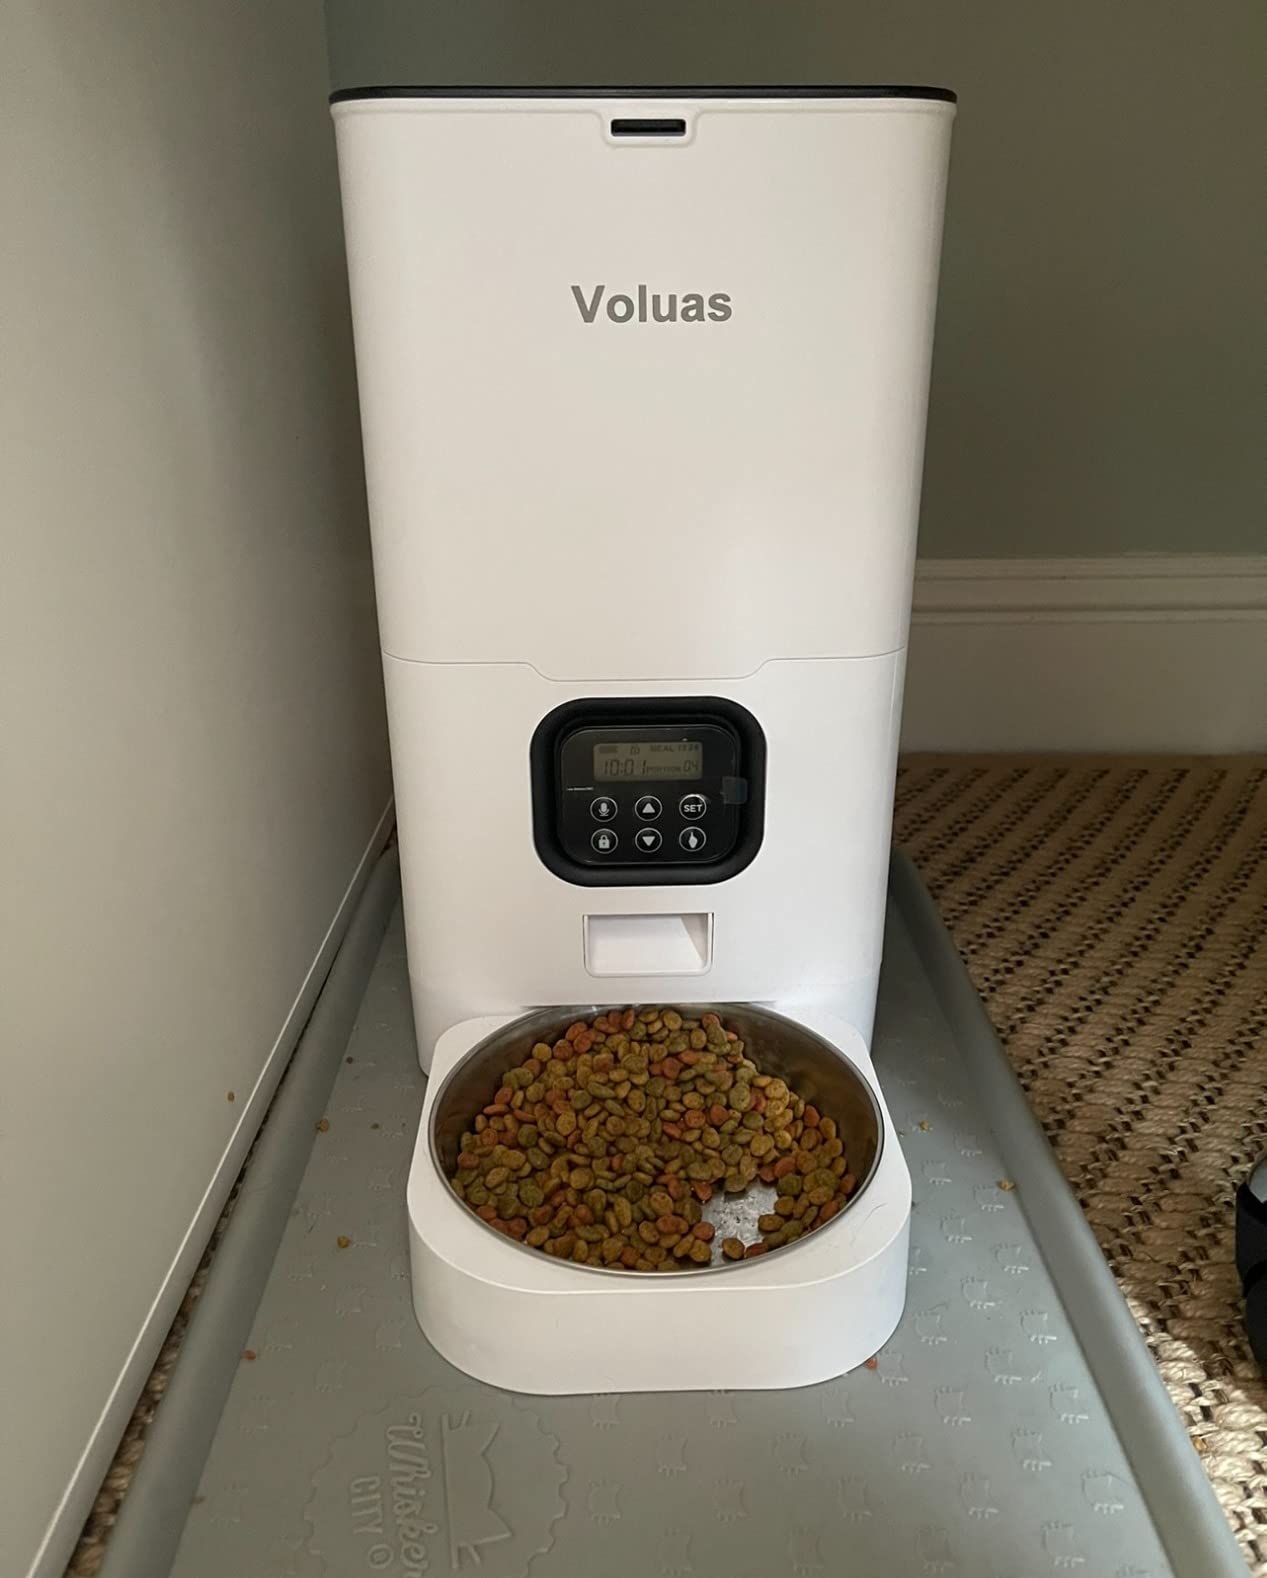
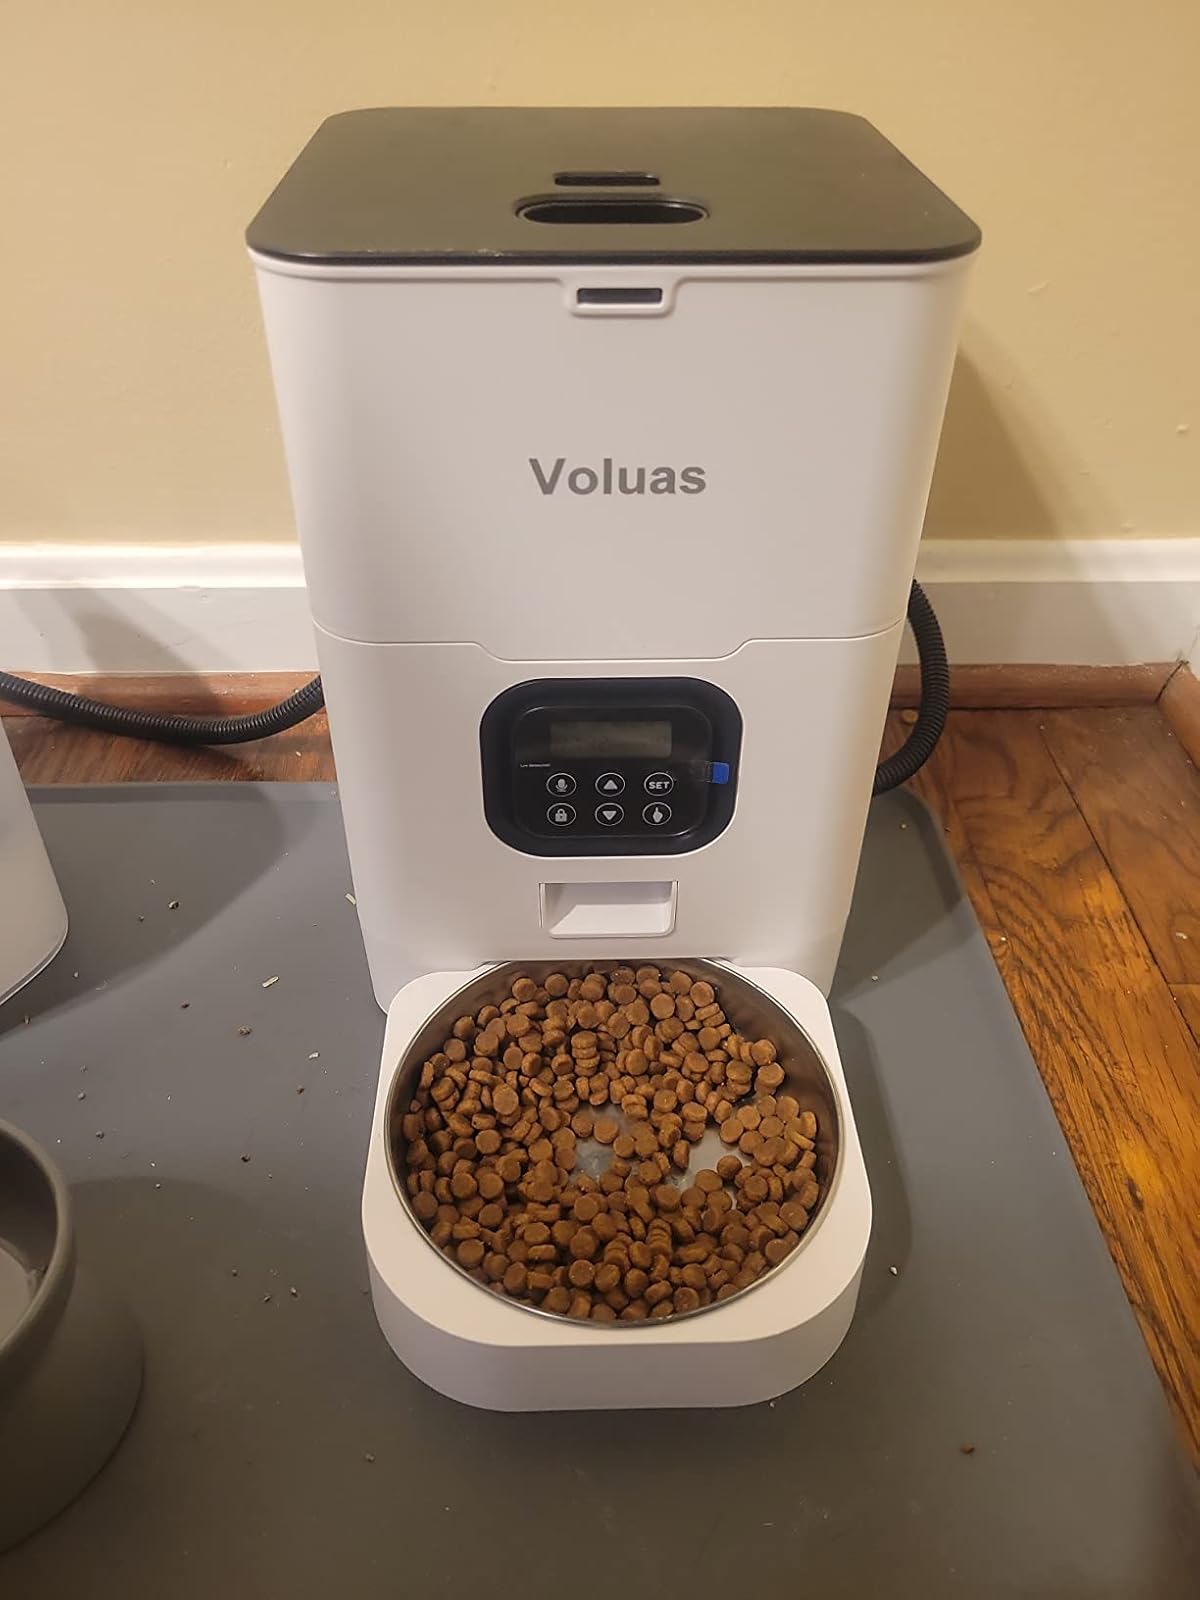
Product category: items_feeder
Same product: yes